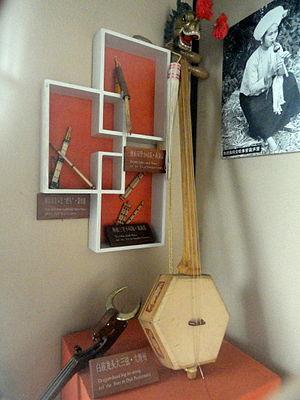
Qiuniu est, dans la mythologie chinoise, un des neufs fils du dragon. il est le protecteur des instruments de musique à corde.
Les neuf fils du dragon ou neuf dragons sont des créatures de la mythologie chinoise. On retrouve certains d'entre eux comme protecteurs sur la majorité des édifices impériaux ou religieux dans tout le monde chinois.